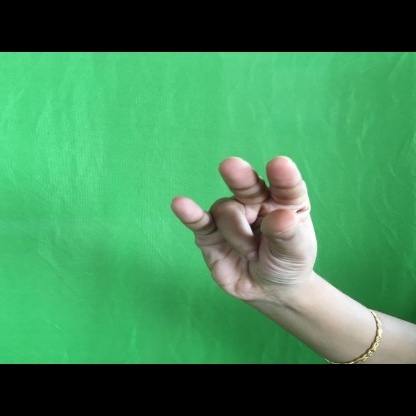
Mudra: Kangulam